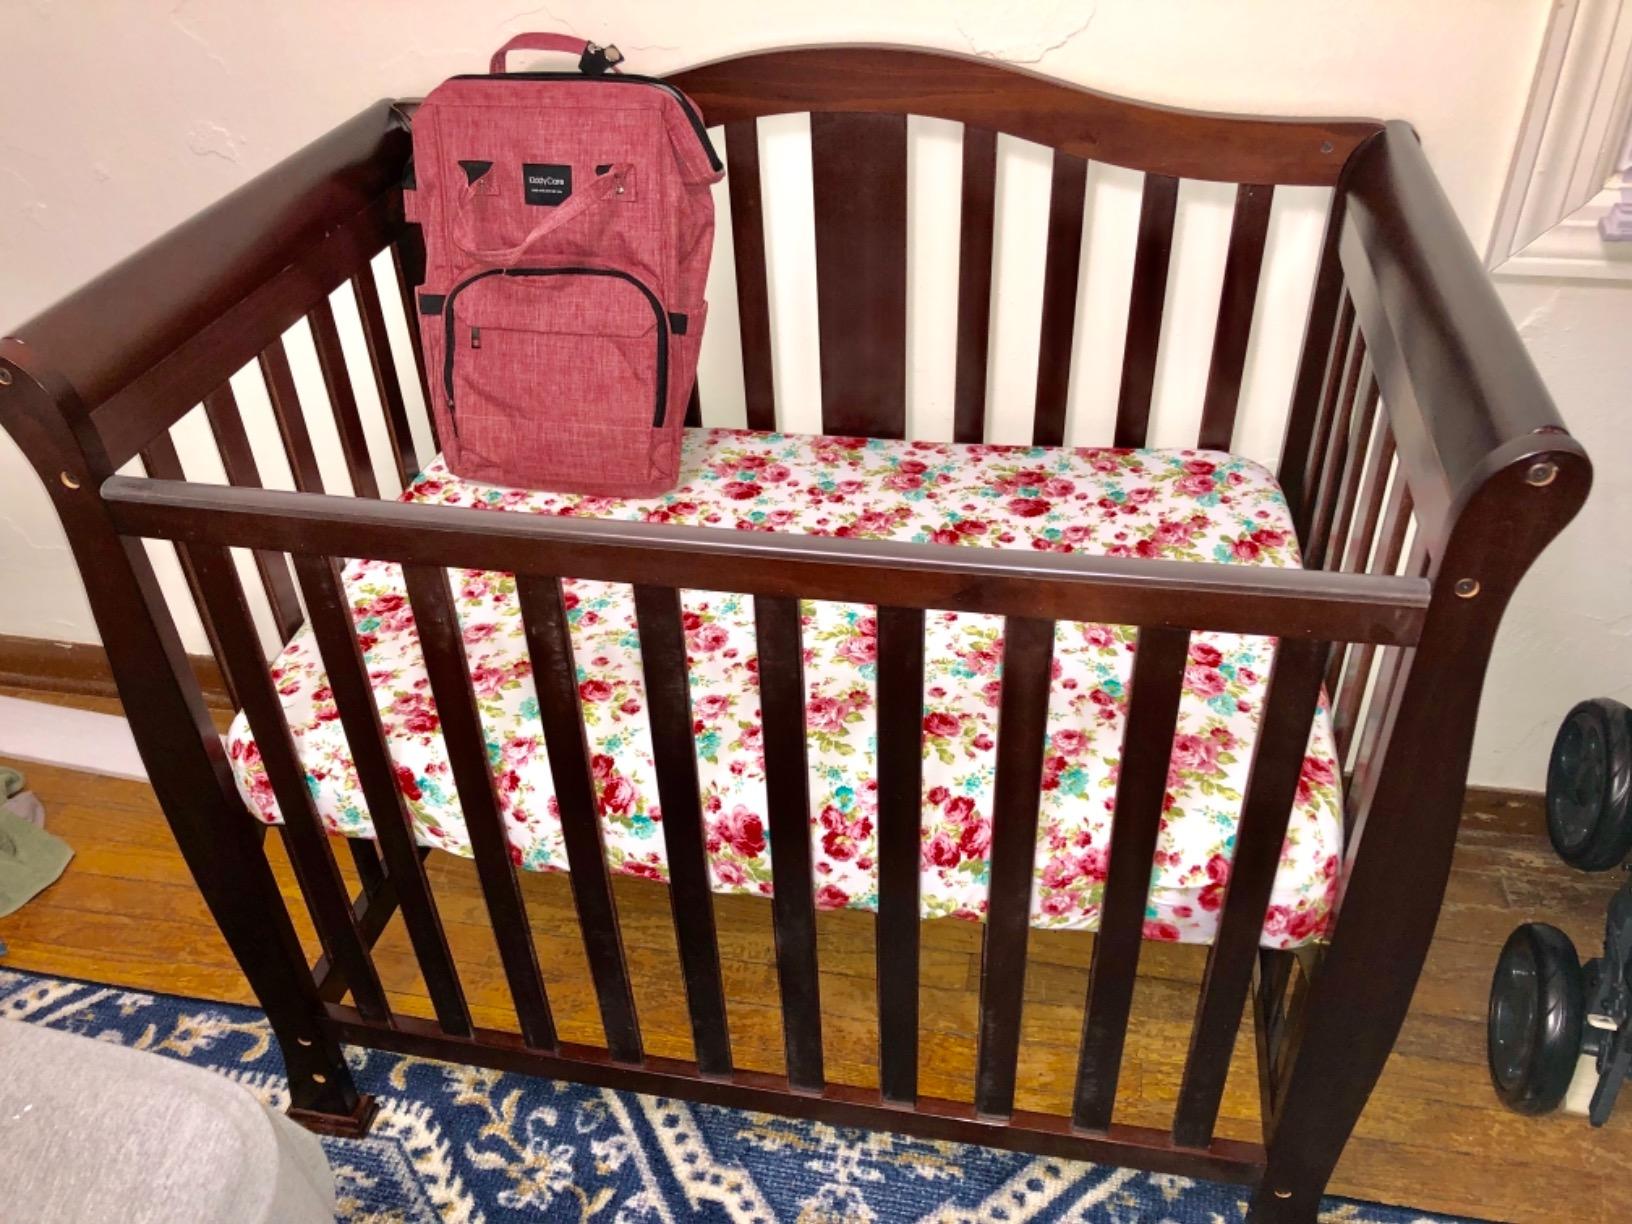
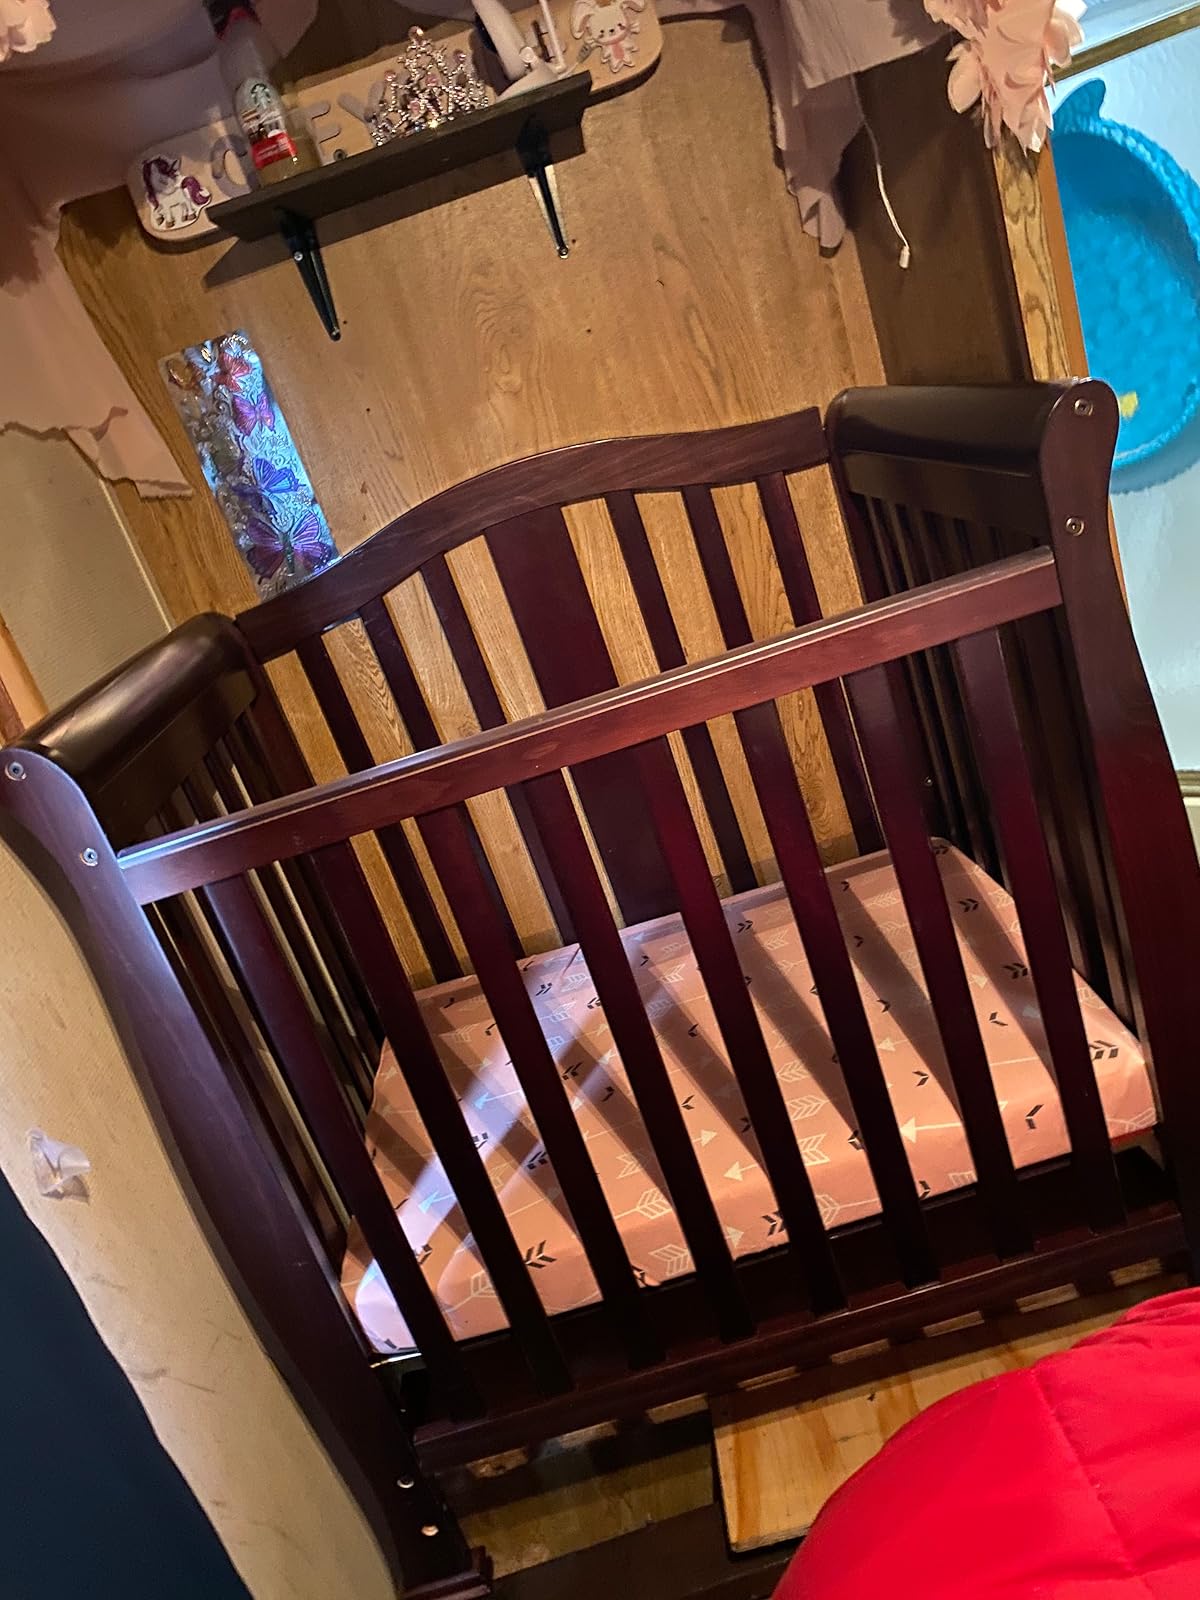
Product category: products_crib
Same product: yes